First French War of Religion in the provinces

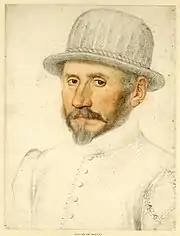
Seigneur de Monluc, future marshal and lieutenant-general of Guyenne, leader of the resistance to the Protestants in Guyenne

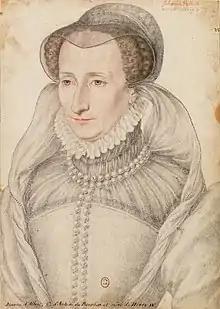
Queen of Navarre and fervent Protestant who maintained a technical neutrality during the first French War of Religion

In La Rochelle, a degree of order was maintained at first. Though the city elected a Protestant mayor in response to the massacre of Wassy, the governor assured Catherine the city was largely composed of good men. He urged Catherine to further expand religious liberties, and reinforce his gendarmerie to keep the peace in the city. Neither request was responded to. Condé's appeal for financial aid was answered by a Rochelais pastor, but Jarnac and the council were able to counter this by having him expelled. On 31 May a wave of iconoclastic violence swept La Rochelle with many churches being sacked. The Protestant mayor and Jarnac condemned the acts. La Rochefoucauld entreated La Rochelle and Jarnac to declare for Condé over the course of several embassies however Jarnac refused and the council sent deputies to the king professing their loyalty to the crown. La Rochefoucauld decided to organise a coup in La Rochelle, however it was discovered shortly before it was due to go off on 26 September. Jarnac confronted the rebel Protestants firing on them with cannons from the arsenal, driving them from the city.